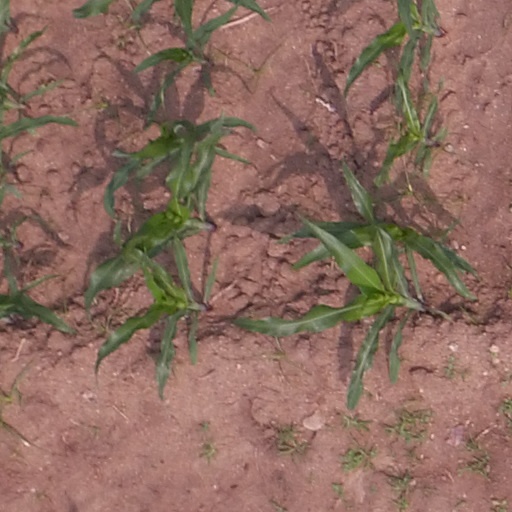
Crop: maize; corn